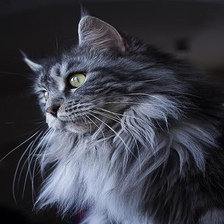
Species: cat
Breed: Maine Coon